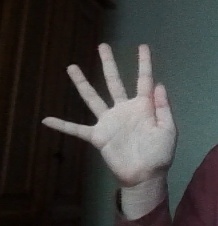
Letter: sheen